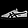
Label: Sneaker